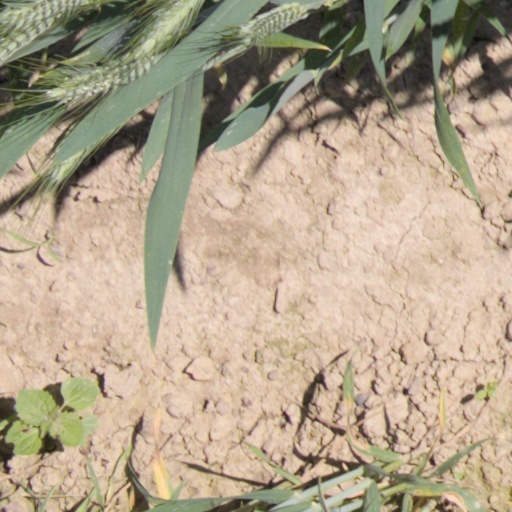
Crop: wheat